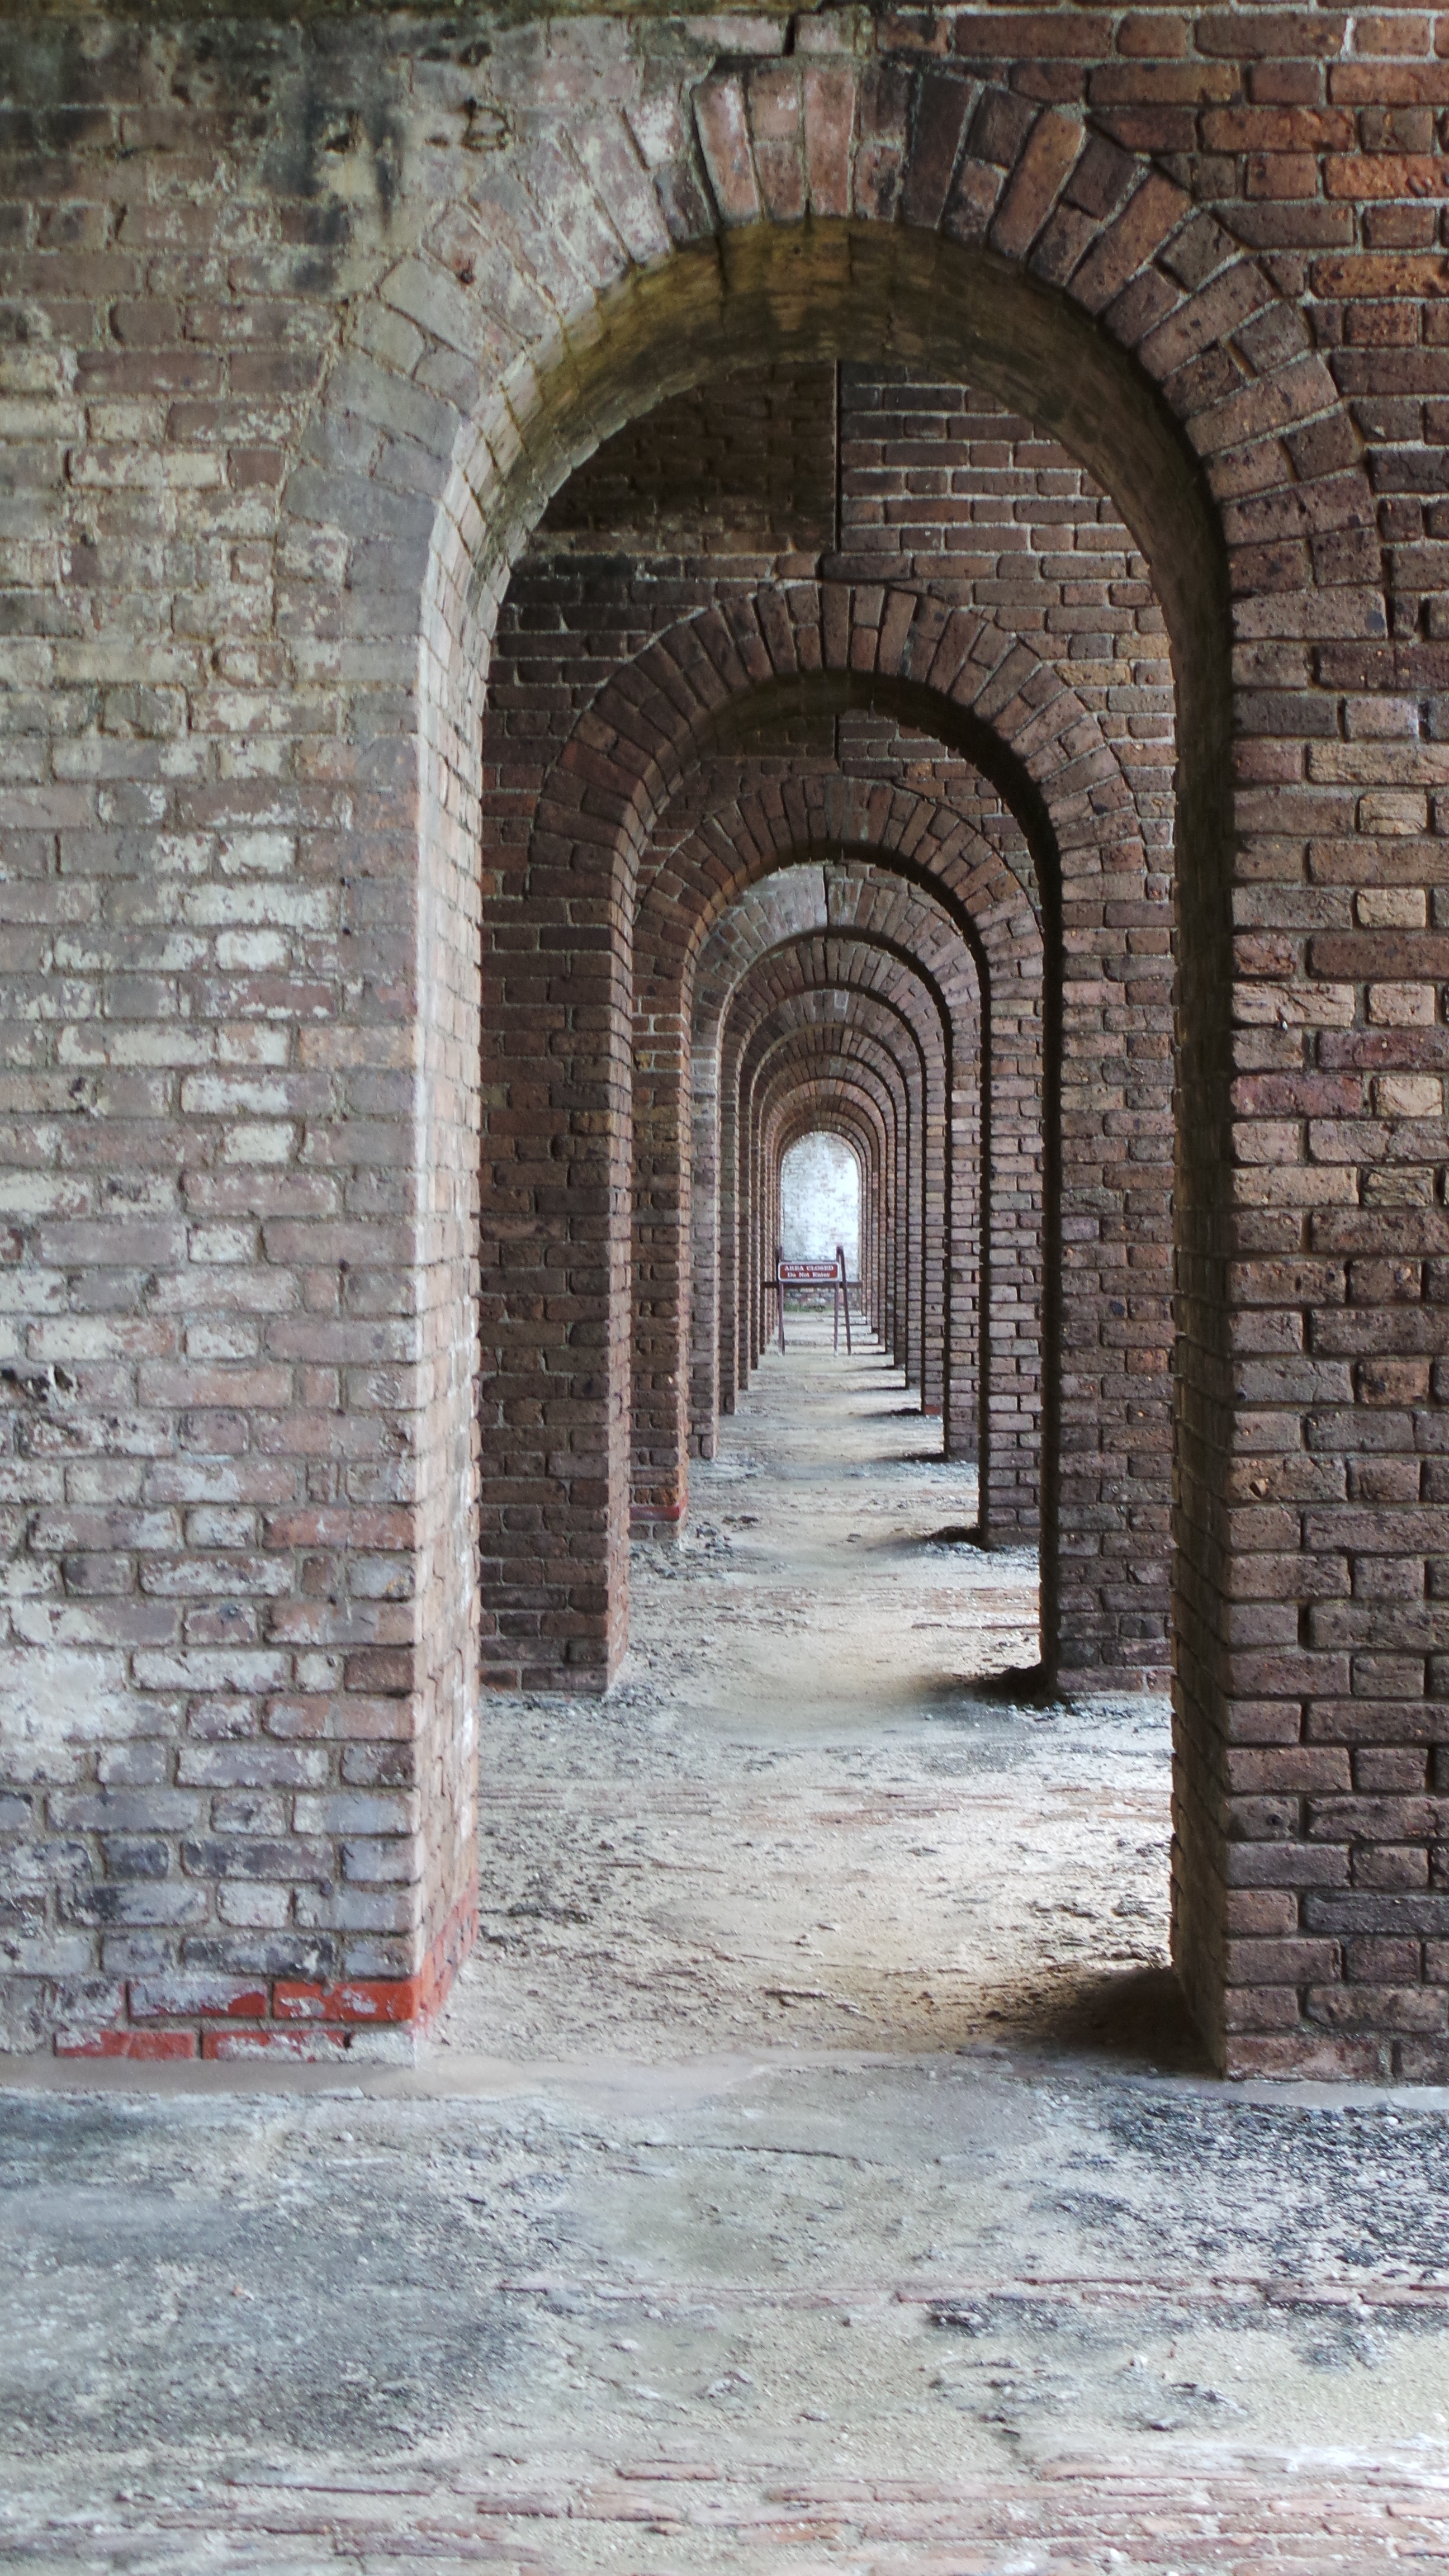
architecture, building, old, stone, tunnel, arch, castle, ancient, chapel, historic, fortification, door, place of worship, fortress, temple, ruins, monastery, bricks, history, fort, abbey, historical, ancient history